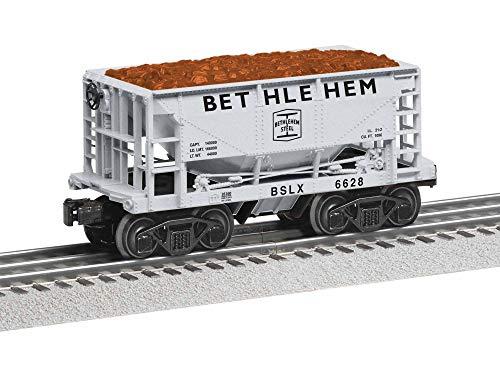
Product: Lionel Bethlehem Steel Ore Car, Electric O Gauge Model Train Cars, 6-Pack
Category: Toys & Games | Play Vehicles | Play Trains & Railway Sets | Train Cars
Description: Grow your consist with our Ore Car 6-Pack.
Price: $149.99
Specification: ProductDimensions:7x2.5x3inches|ItemWeight:6.3pounds|ShippingWeight:6.3pounds(Viewshippingratesandpolicies)|ASIN:B07QGGW4R6|Itemmodelnumber:1928160|Manufacturerrecommendedage:14yearsandup